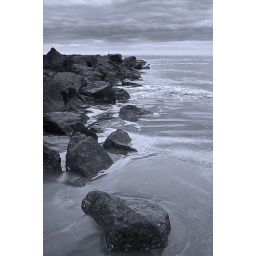
Storm clouds over the ocean at Breach Inlet near Isle of Palms, SC.